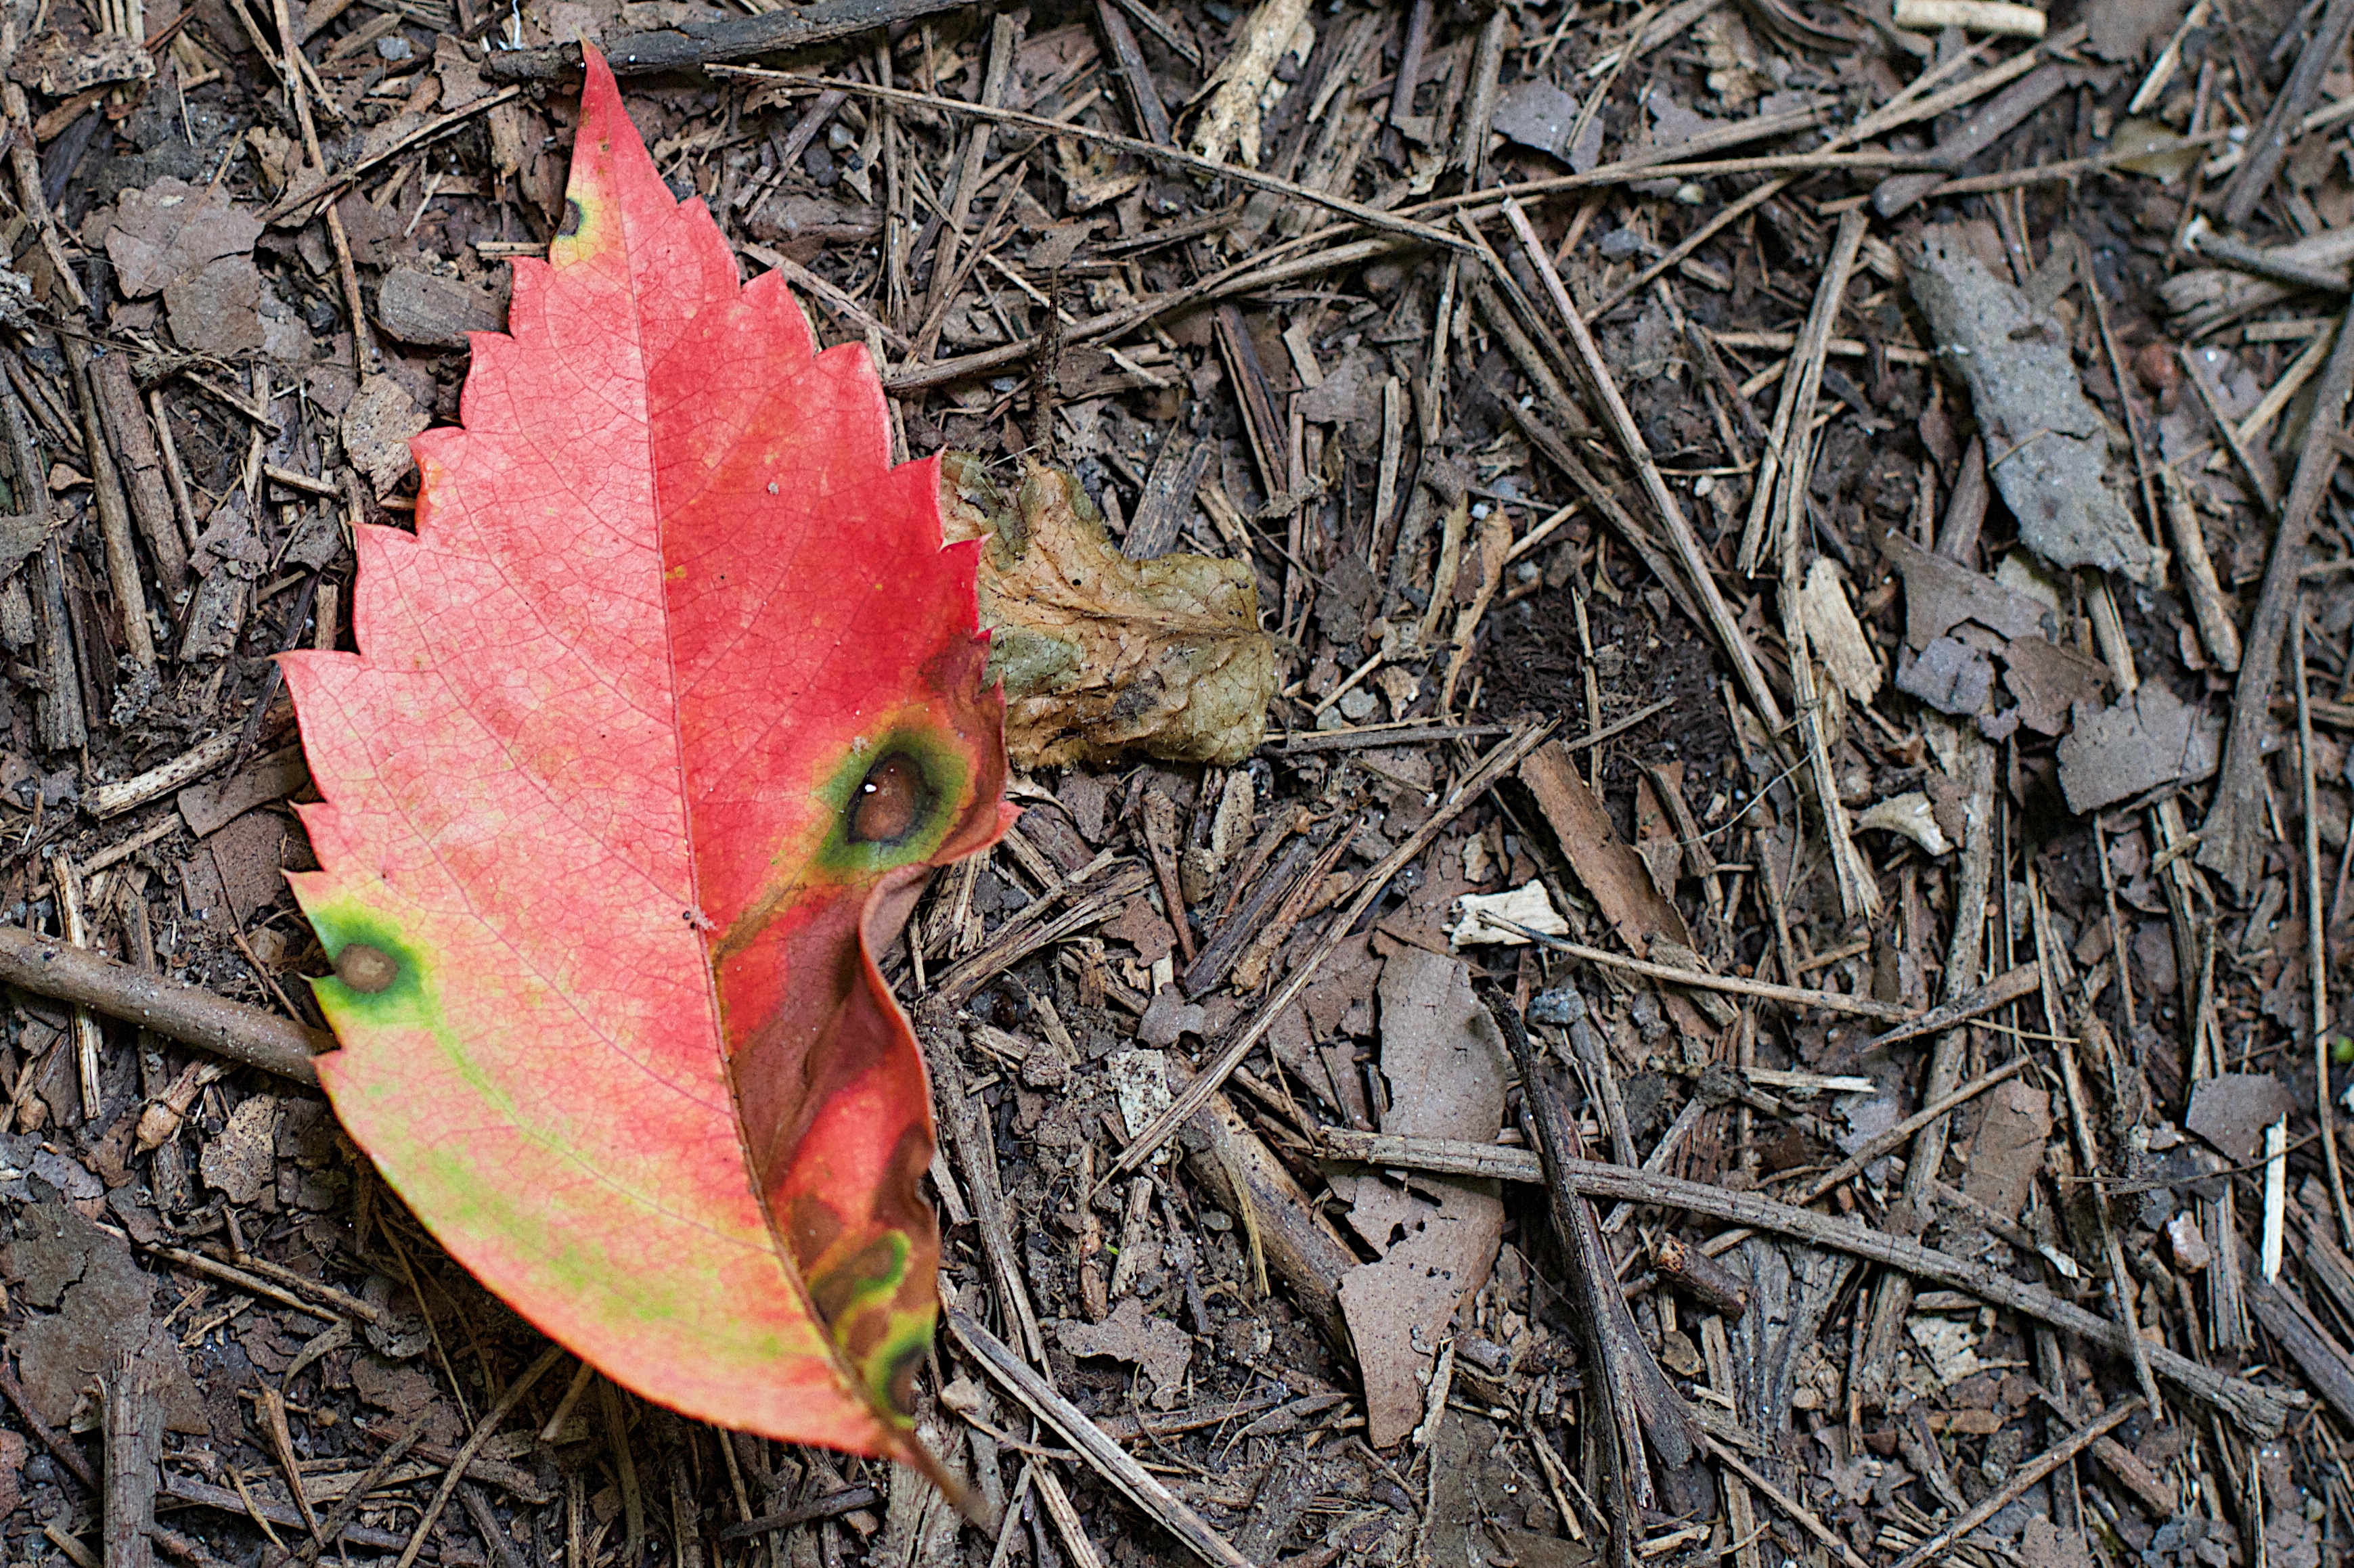
tree, nature, branch, plant, leaf, flower, frost, spring, autumn, soil, botany, flora, season, fauna, close up, richmond, virginia, macro photography, plant stem, woody plant